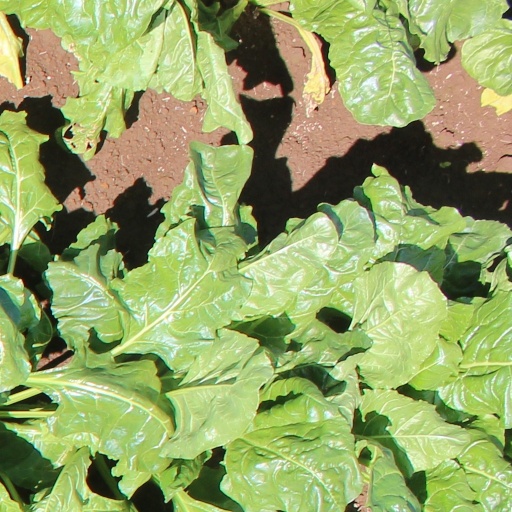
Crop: sugar beet